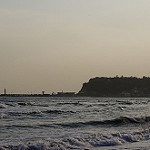
Scene: Outdoor